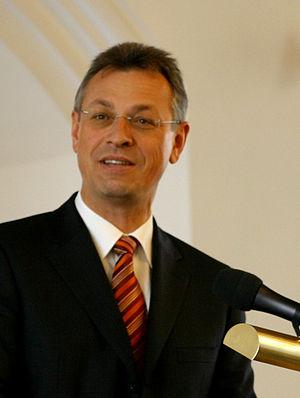
Siegfried Schneider, né le 7 avril 1956 à Oberzell, est un homme politique allemand membre de l'Union chrétienne-sociale en Bavière.